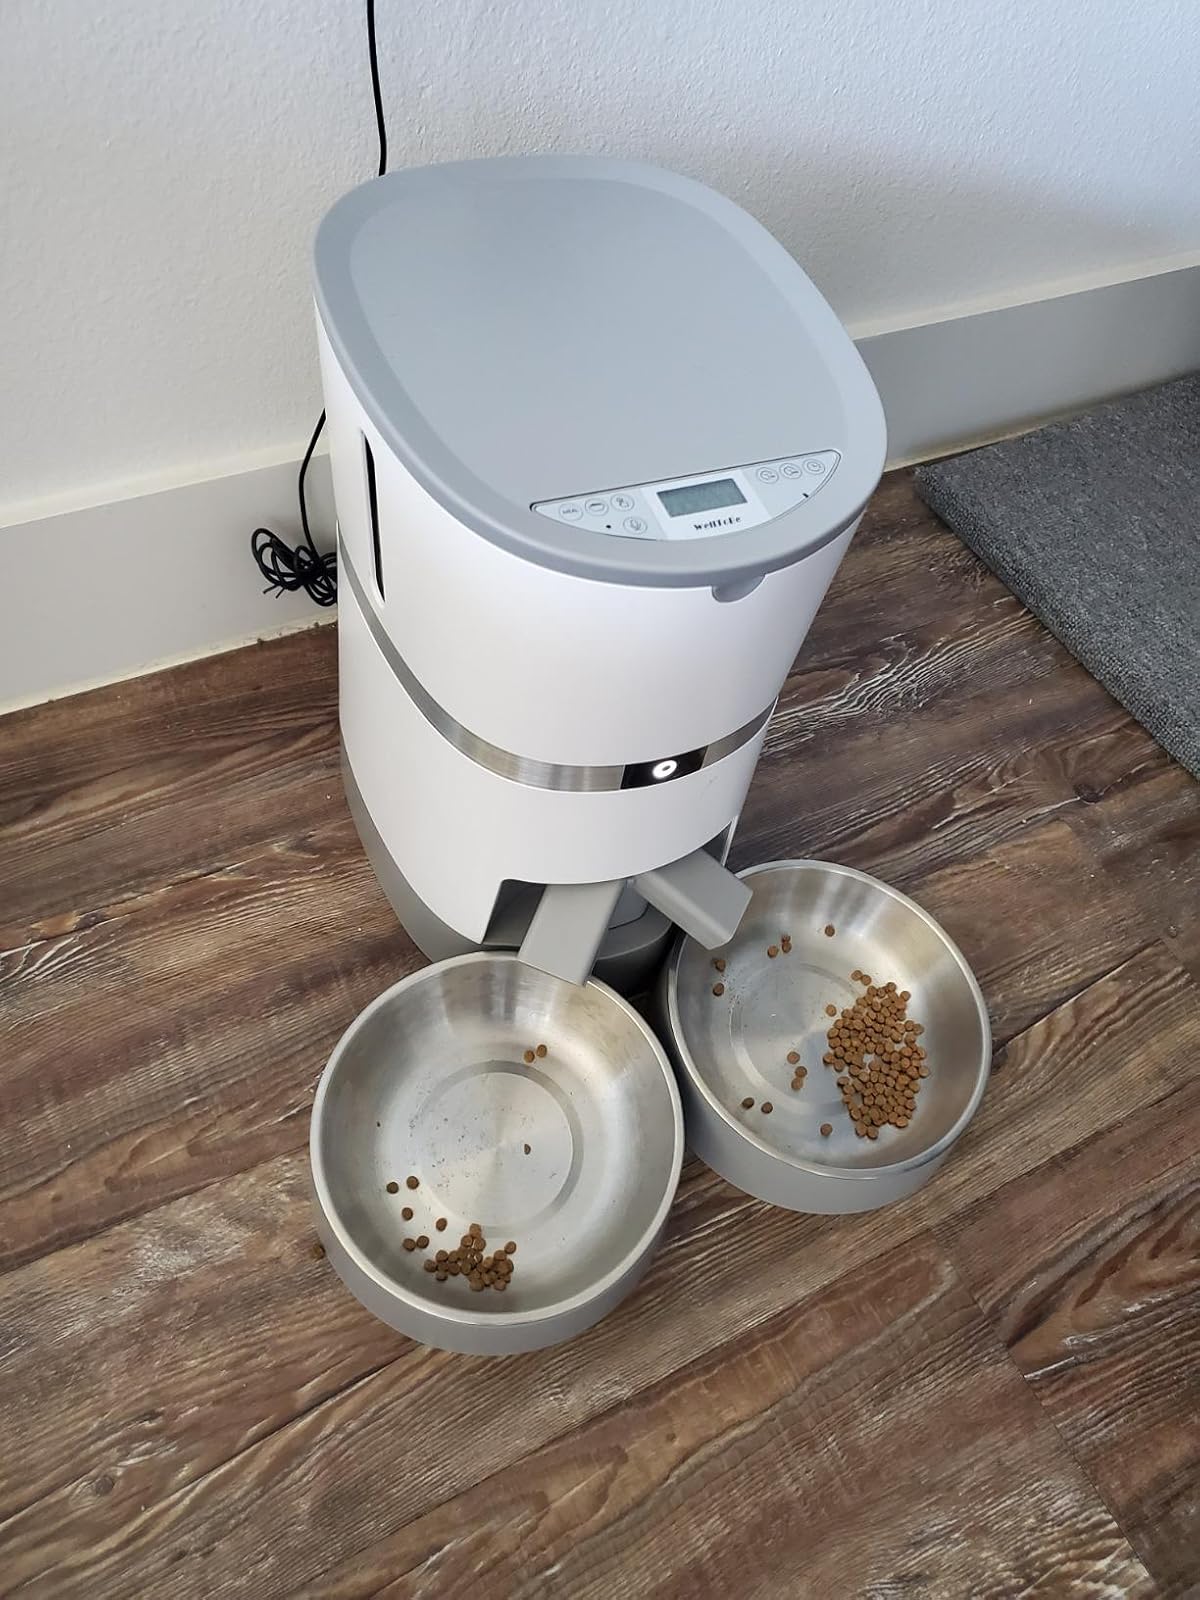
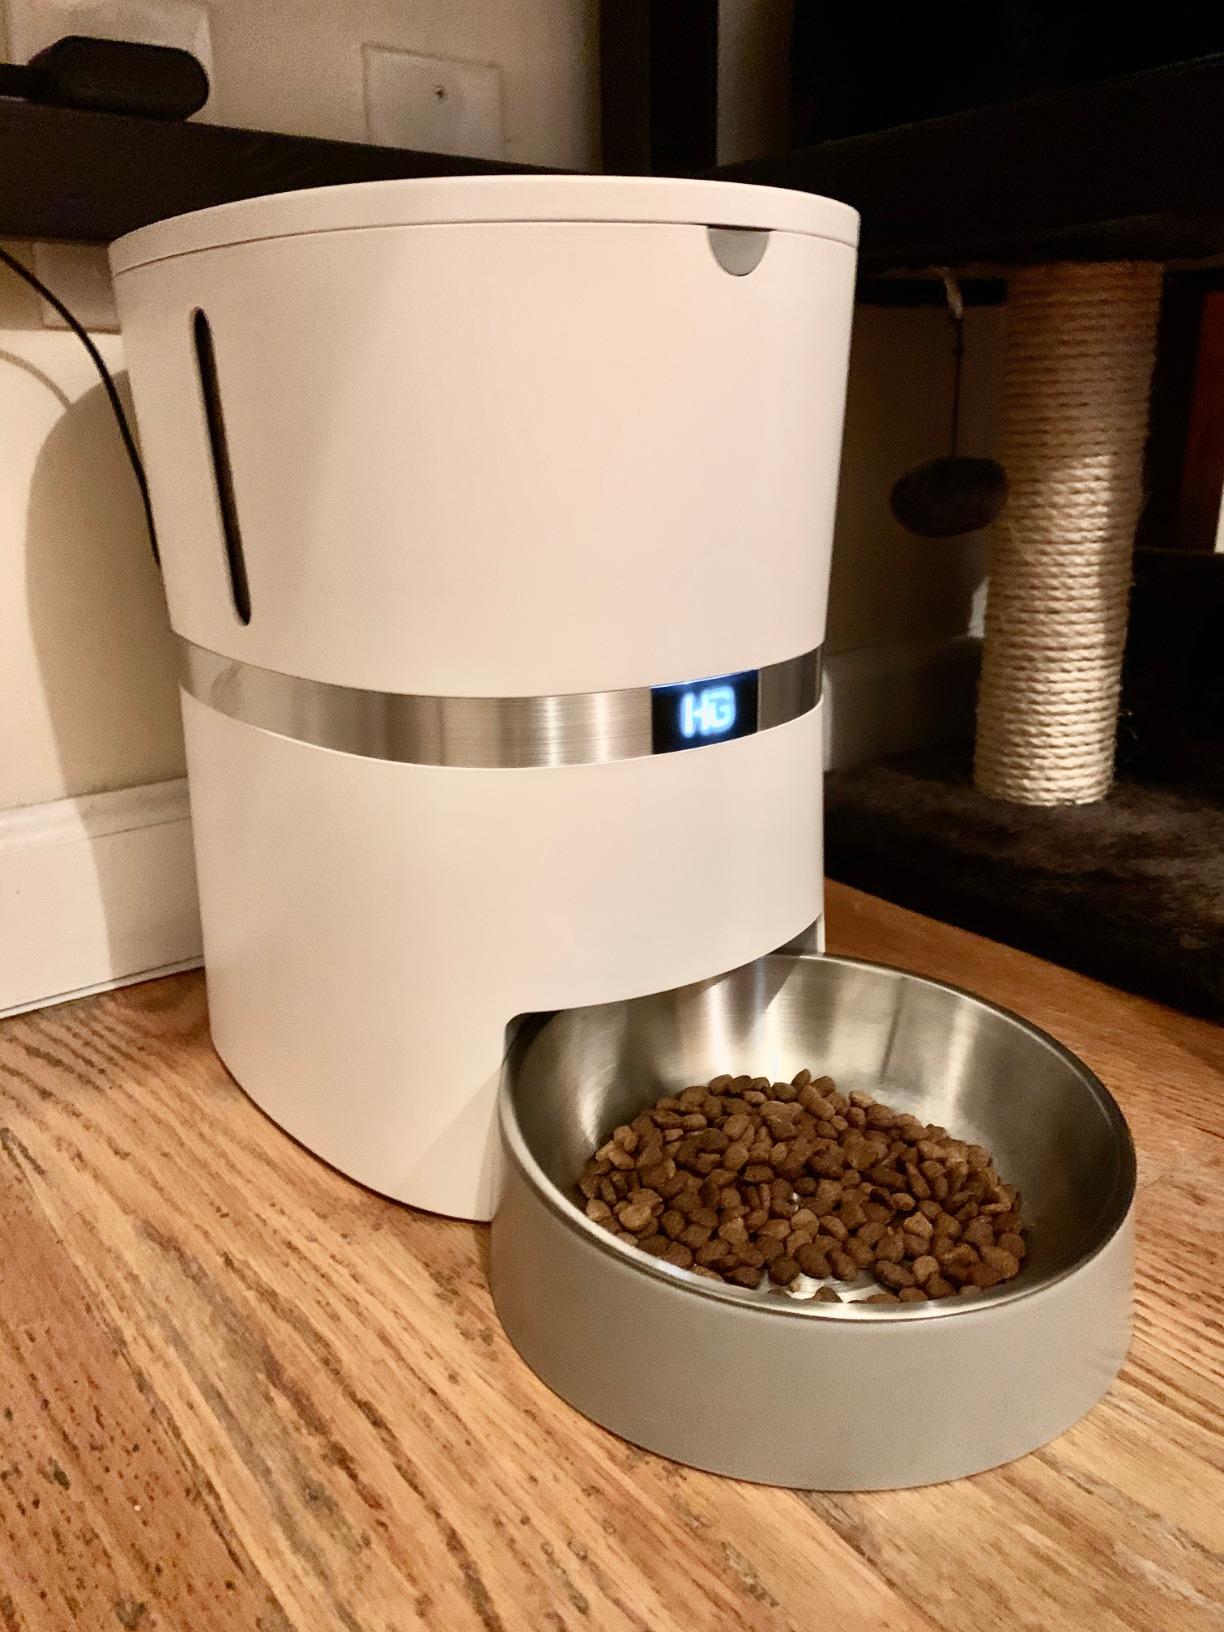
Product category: items_feeder
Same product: no